Silesian weavers' uprising

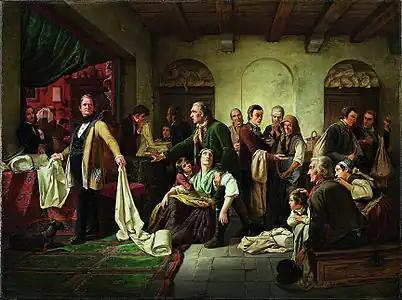
The Silesian weavers by Karl Hübner

Silesian weavers' uprising of 1844 (German: Schlesischer Weberaufstand) was a revolt against contractors who supplied the weavers of Silesia with raw material and gave them orders for finished textiles but drastically reduced their payments.